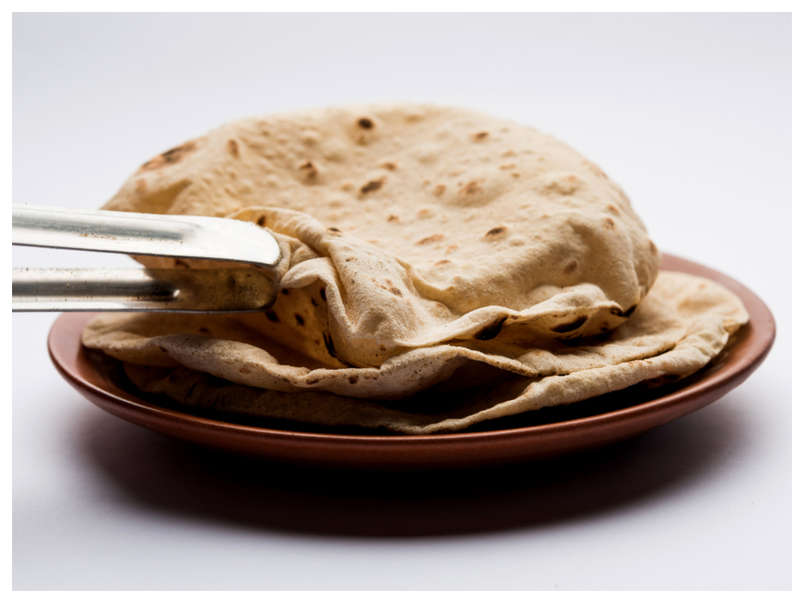
Dish: chapati